2012 Rally Finland

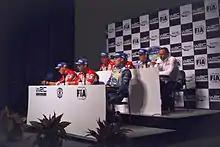
The top three crews at the post-event press conference.

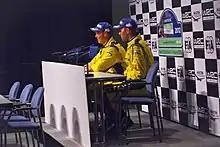
Per-Gunnar Andersson and Emil Axelsson at the post-event press conference.

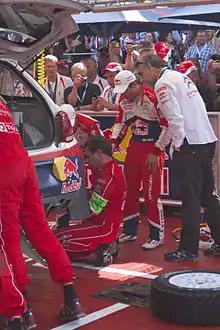
Sebastien Loeb checks his rear suspension after SS8.

The Power stage was a legendary Rally Finland stage, 33.01 km long Ouninpohja. The three fastest crews of this stage were awarded by drivers' championship points.